Sungai Besi Expressway

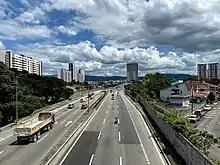
Cheras section

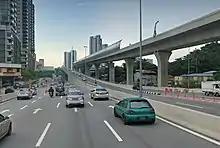
Heading to Kuchai Lama Interchange

The expressway begins at Serdang on the outskirts of Universiti Putra Malaysia, where it continues from the Kajang Dispersal Link Expressway. The expressway then runs northwards immediately east of the North–South Expressway through Seri Kembangan into Sungai Besi. The expressway continues alongside the Kuala Lumpur–Seremban Expressway, running through Bandar Tasik Selatan, Kuchai Lama, Salak South and Cheras. The expressway then diverts northeastwards to Pandan Jaya and Pandan Indah in Ampang, where it terminates.